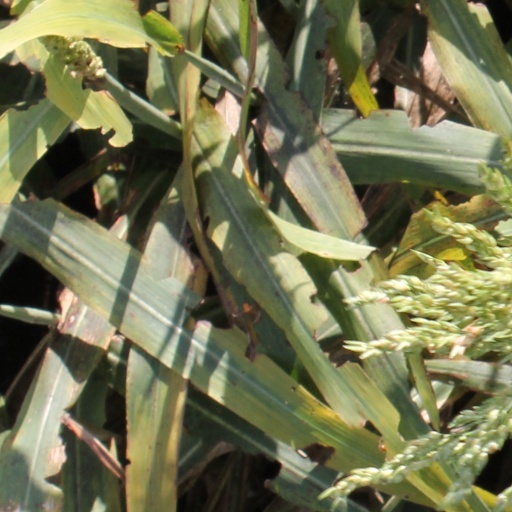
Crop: sorghum